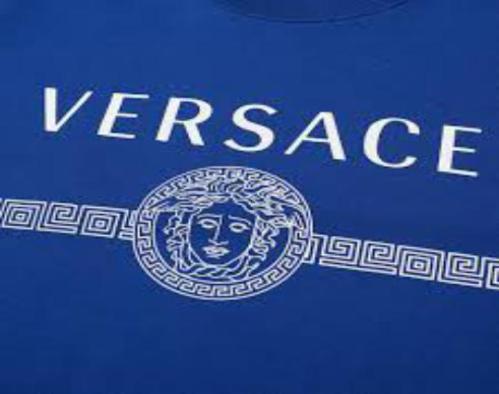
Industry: Clothes